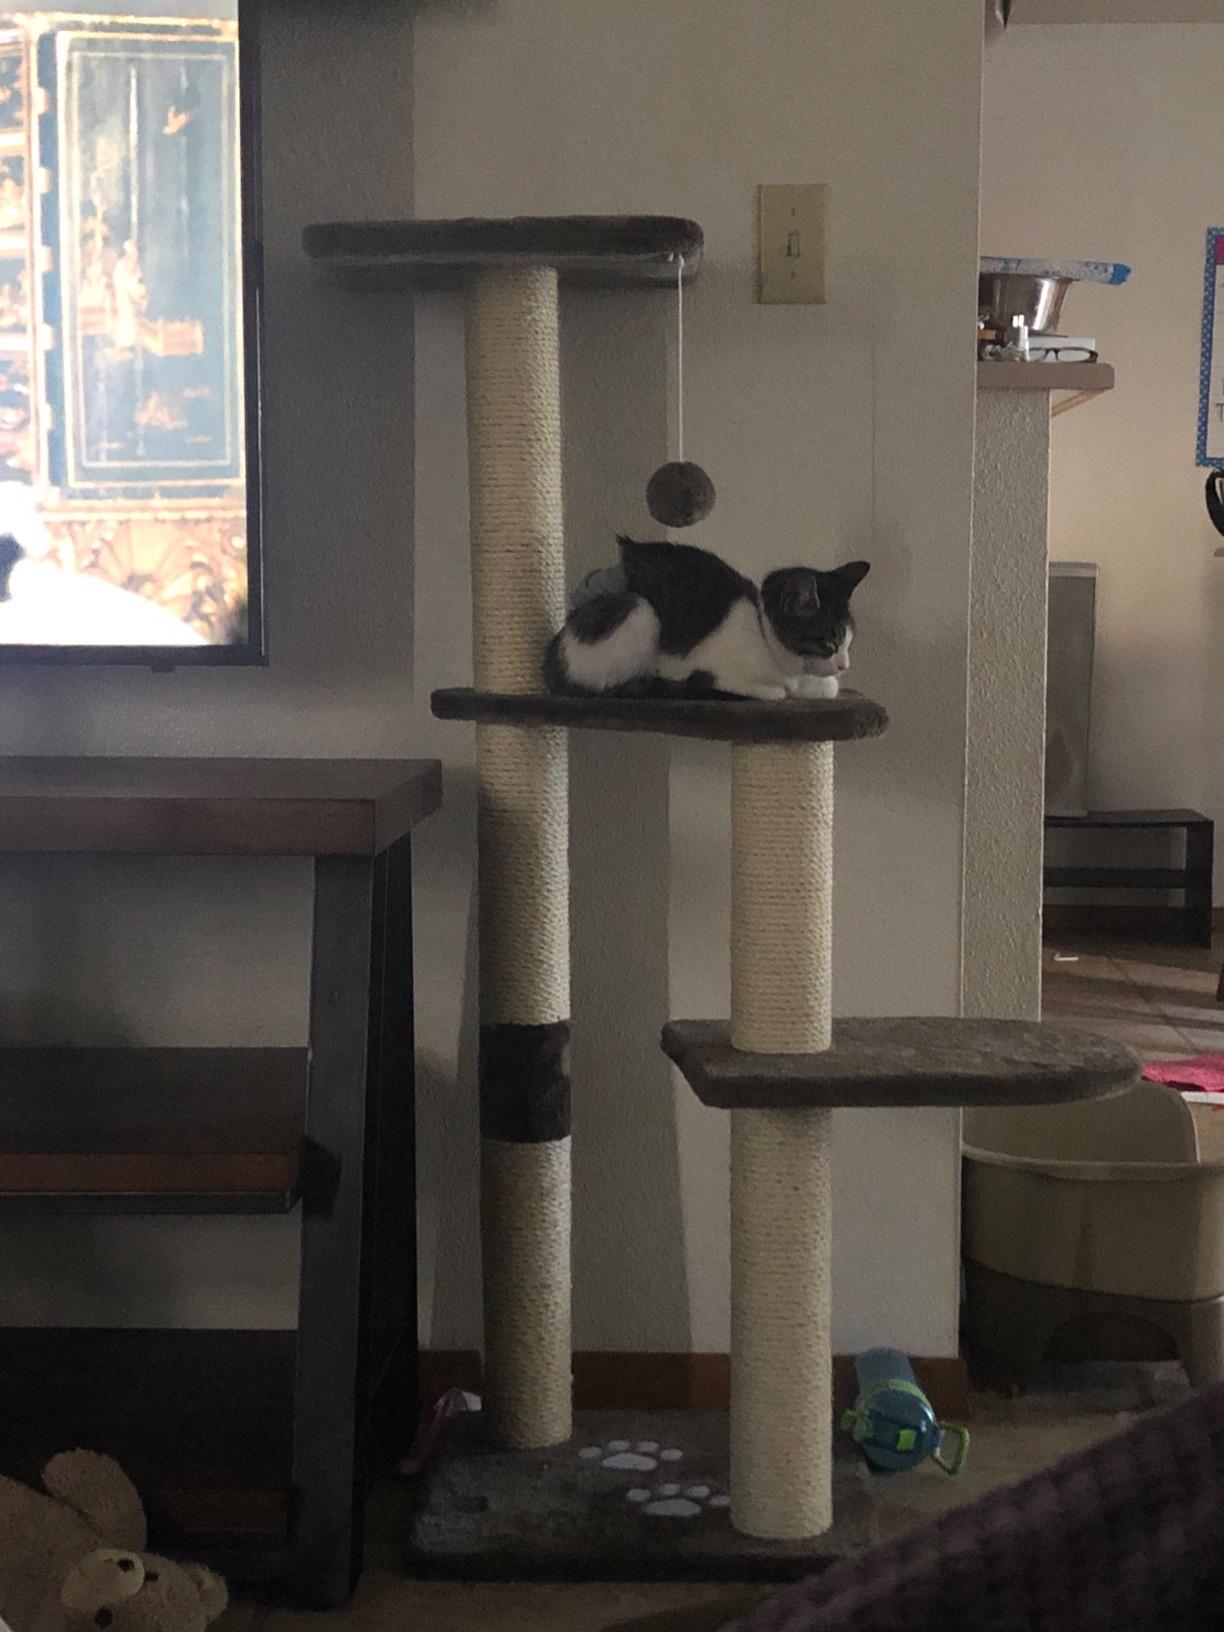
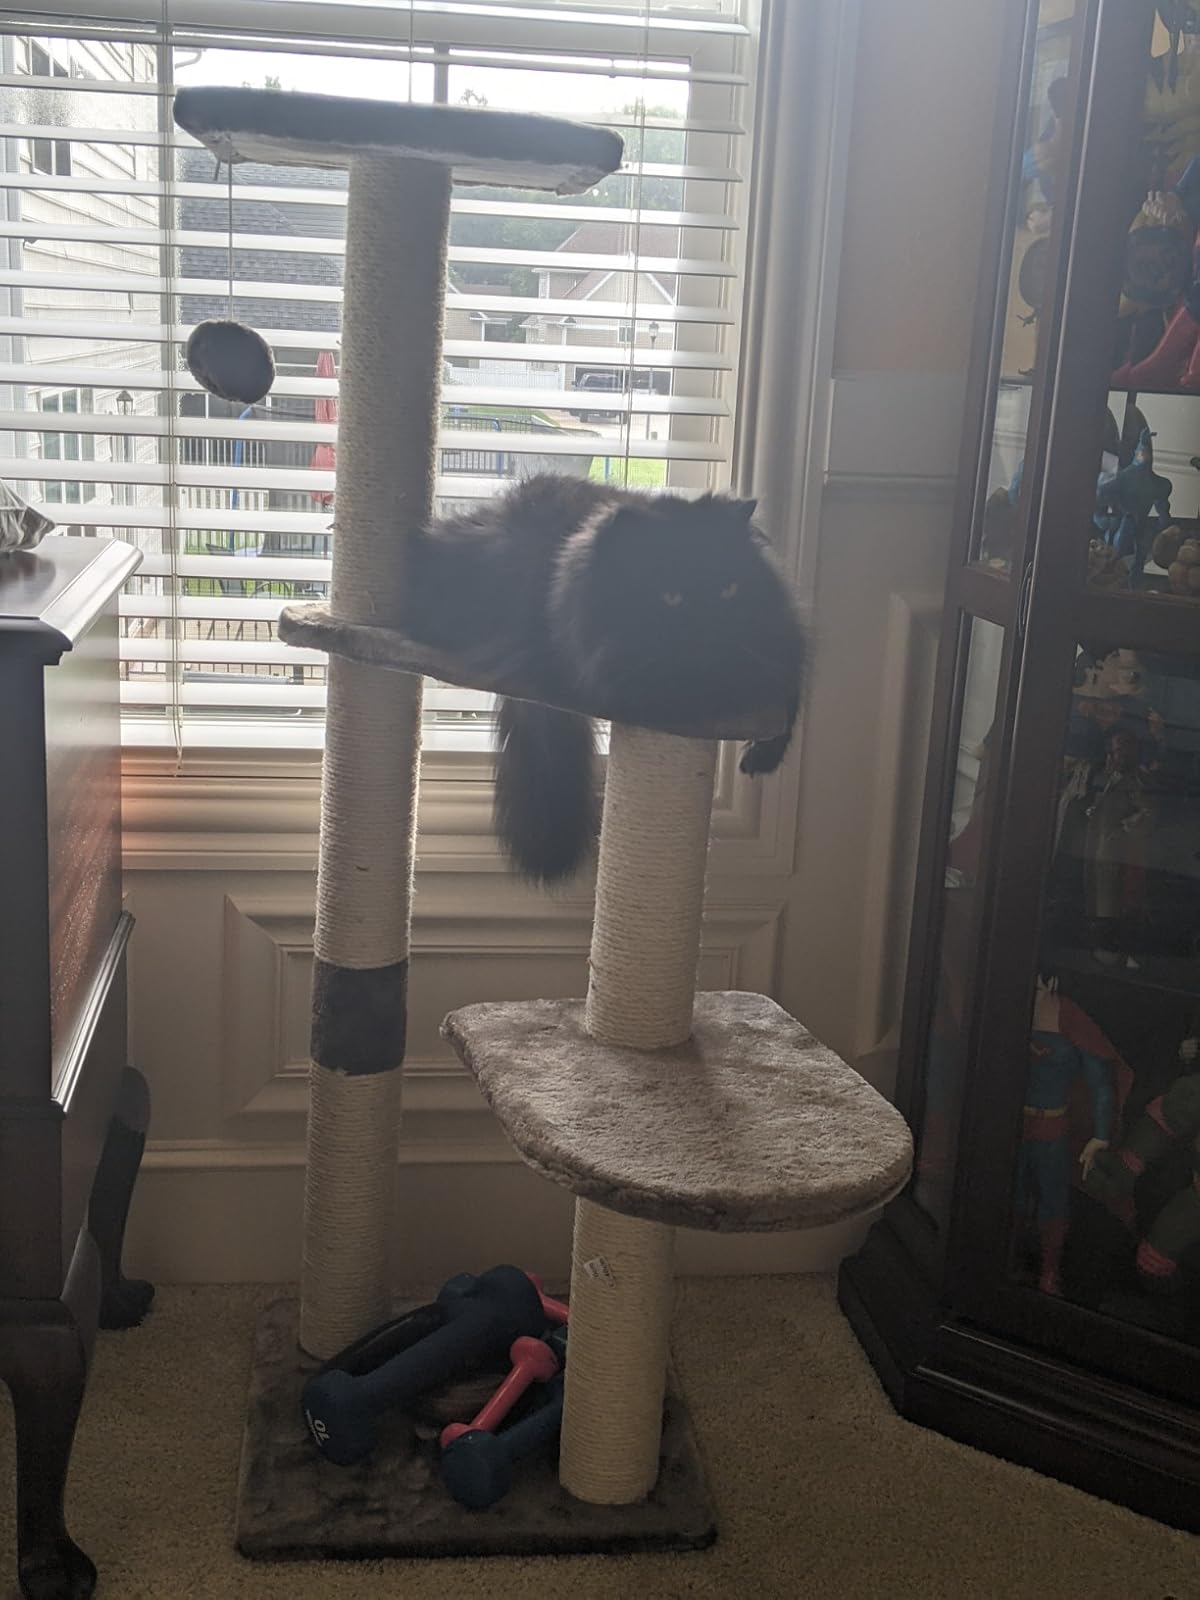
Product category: items_cat tree
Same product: yes